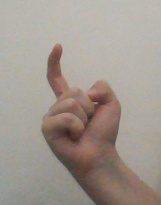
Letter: ra